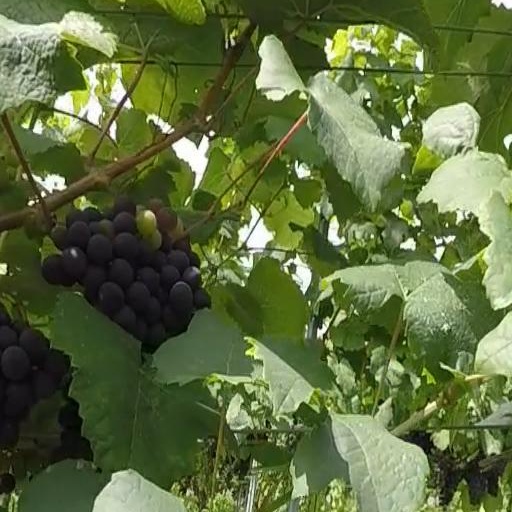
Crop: grape